Zuidveen

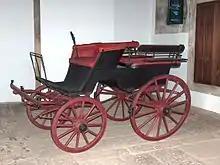
The wagonette was the first form of public transportation in northwest Overijssel.

The first entrepreneur to organize public transportation in the Kop van Overijssel was Jan Zijlstra, originally from Oldelamer and living in Zuidveen. In 1904 Zijlstra, nicknamed "de Ziele", began operating a horse-drawn wagonette, or omnibus, between Steenwijk and Giethoorn that seated twenty persons. A second wagonette rode between Steenwijk and Meppel twice a week. The wagonettes were also used for recreational trips and school trips.